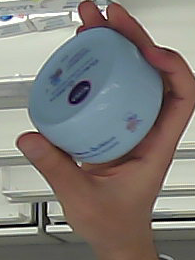
Product: nivea_baby